Madras Gymkhana Club

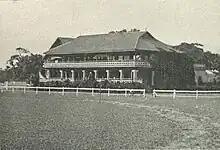
The club around 1905

The club was founded in April 1884. Early membership was restricted to garrison members, British executives and some upper-caste Indians. A tent was erected, and early activities included polo and pigsticking. The Raja of Venkatagiri donated a grandstand. In addition to playing polo, members began trap shooting and playing cards, rugby, tennis and golf. The South Indian rajas made donations for buildings, billiard tables and polo ponies.